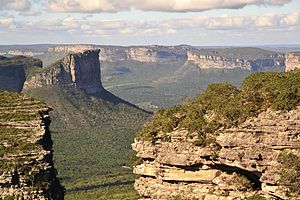
Brasilien / Geografi
Chapada Diamantina i Bahia.
Brasilien, officielt Den Føderative Republik Brasilien, er det største land i både Syd- og Latinamerika. Med 8,5 millioner km² og 210 millioner indbyggere er Brasilien både det femte største og femte folkerigeste land i verden. Hovedstaden er Brasília, mens de største byer er São Paulo og Rio de Janeiro. Brasilien er det største portugisisktalende land i verden og det eneste portugisisktalende land i Amerika. På grund af massiv immigration fra hele verden er Brasilien et af de mest multikulturelle og etnisk mest sammensatte lande i verden. Brasilien, der grænser op til Atlanterhavet i øst, har en kystlinje på 7.491 km. Det grænser op til alle øvrige sydamerikanske lande, undtagen Chile og Ecuador, og dækker 47,3 % af kontinentets samlede areal. Brasiliens Amazonområde består af enorme regnskove, der er hjemsted for et utal af dyre- og plantearter, økosystemer og naturressourcer. Det gør Brasilien til et af kun 17 lande, der har en ekstremt høj grad af naturlig biodiversitet. Landets naturliv er af stor global interesse og debatteres jævnligt internationalt.